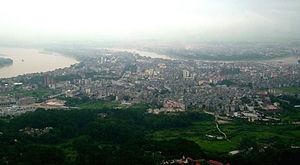
Guiping est une ville de la région autonome du Guangxi en Chine situé au confluent des rivières Qian et Yu, toutes deux affluents du fleuve Xi. C'est une ville-district placée sous la juridiction de la ville-préfecture de Guigang.